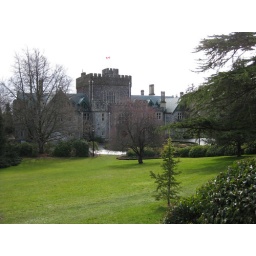
The castle is located in the ground of the Royal Roads University. The castle was built during 1880s.